Pisse

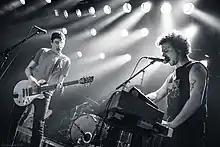

Pisse (English translation: "Piss") is a German punk band formed in 2012 in Hoyerswerda, Saxony. Pisse is well-known within the new German punk scene, having performed nationwide in cities such as Wuppertal, Karlsruhe, Munich, and Zürich, as well as outside the German-speaking world in Antwerp, Paris and Amsterdam.